Moree railway station

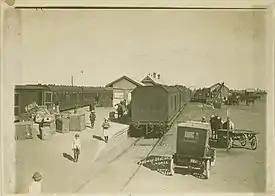
A busy scene at the station c.1911

The current station opened in 1904, replacing the original station located to the north that opened on 1 April 1897 when the line was extended from Boggabri.